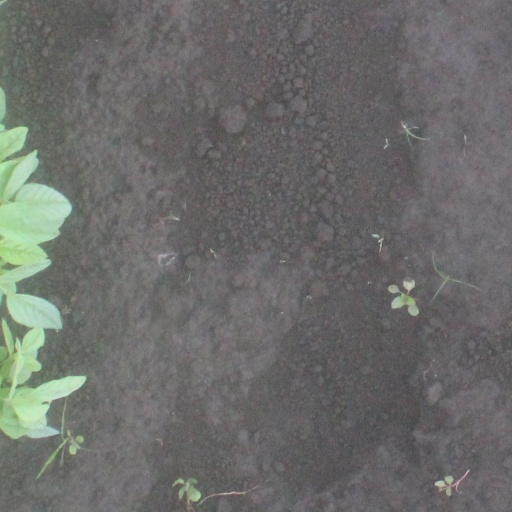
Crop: soybean